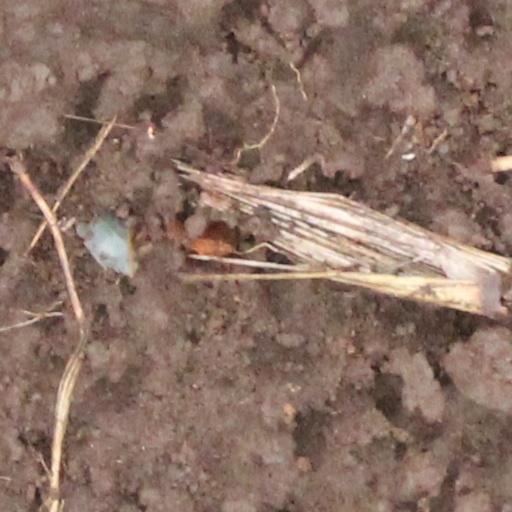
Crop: wheat